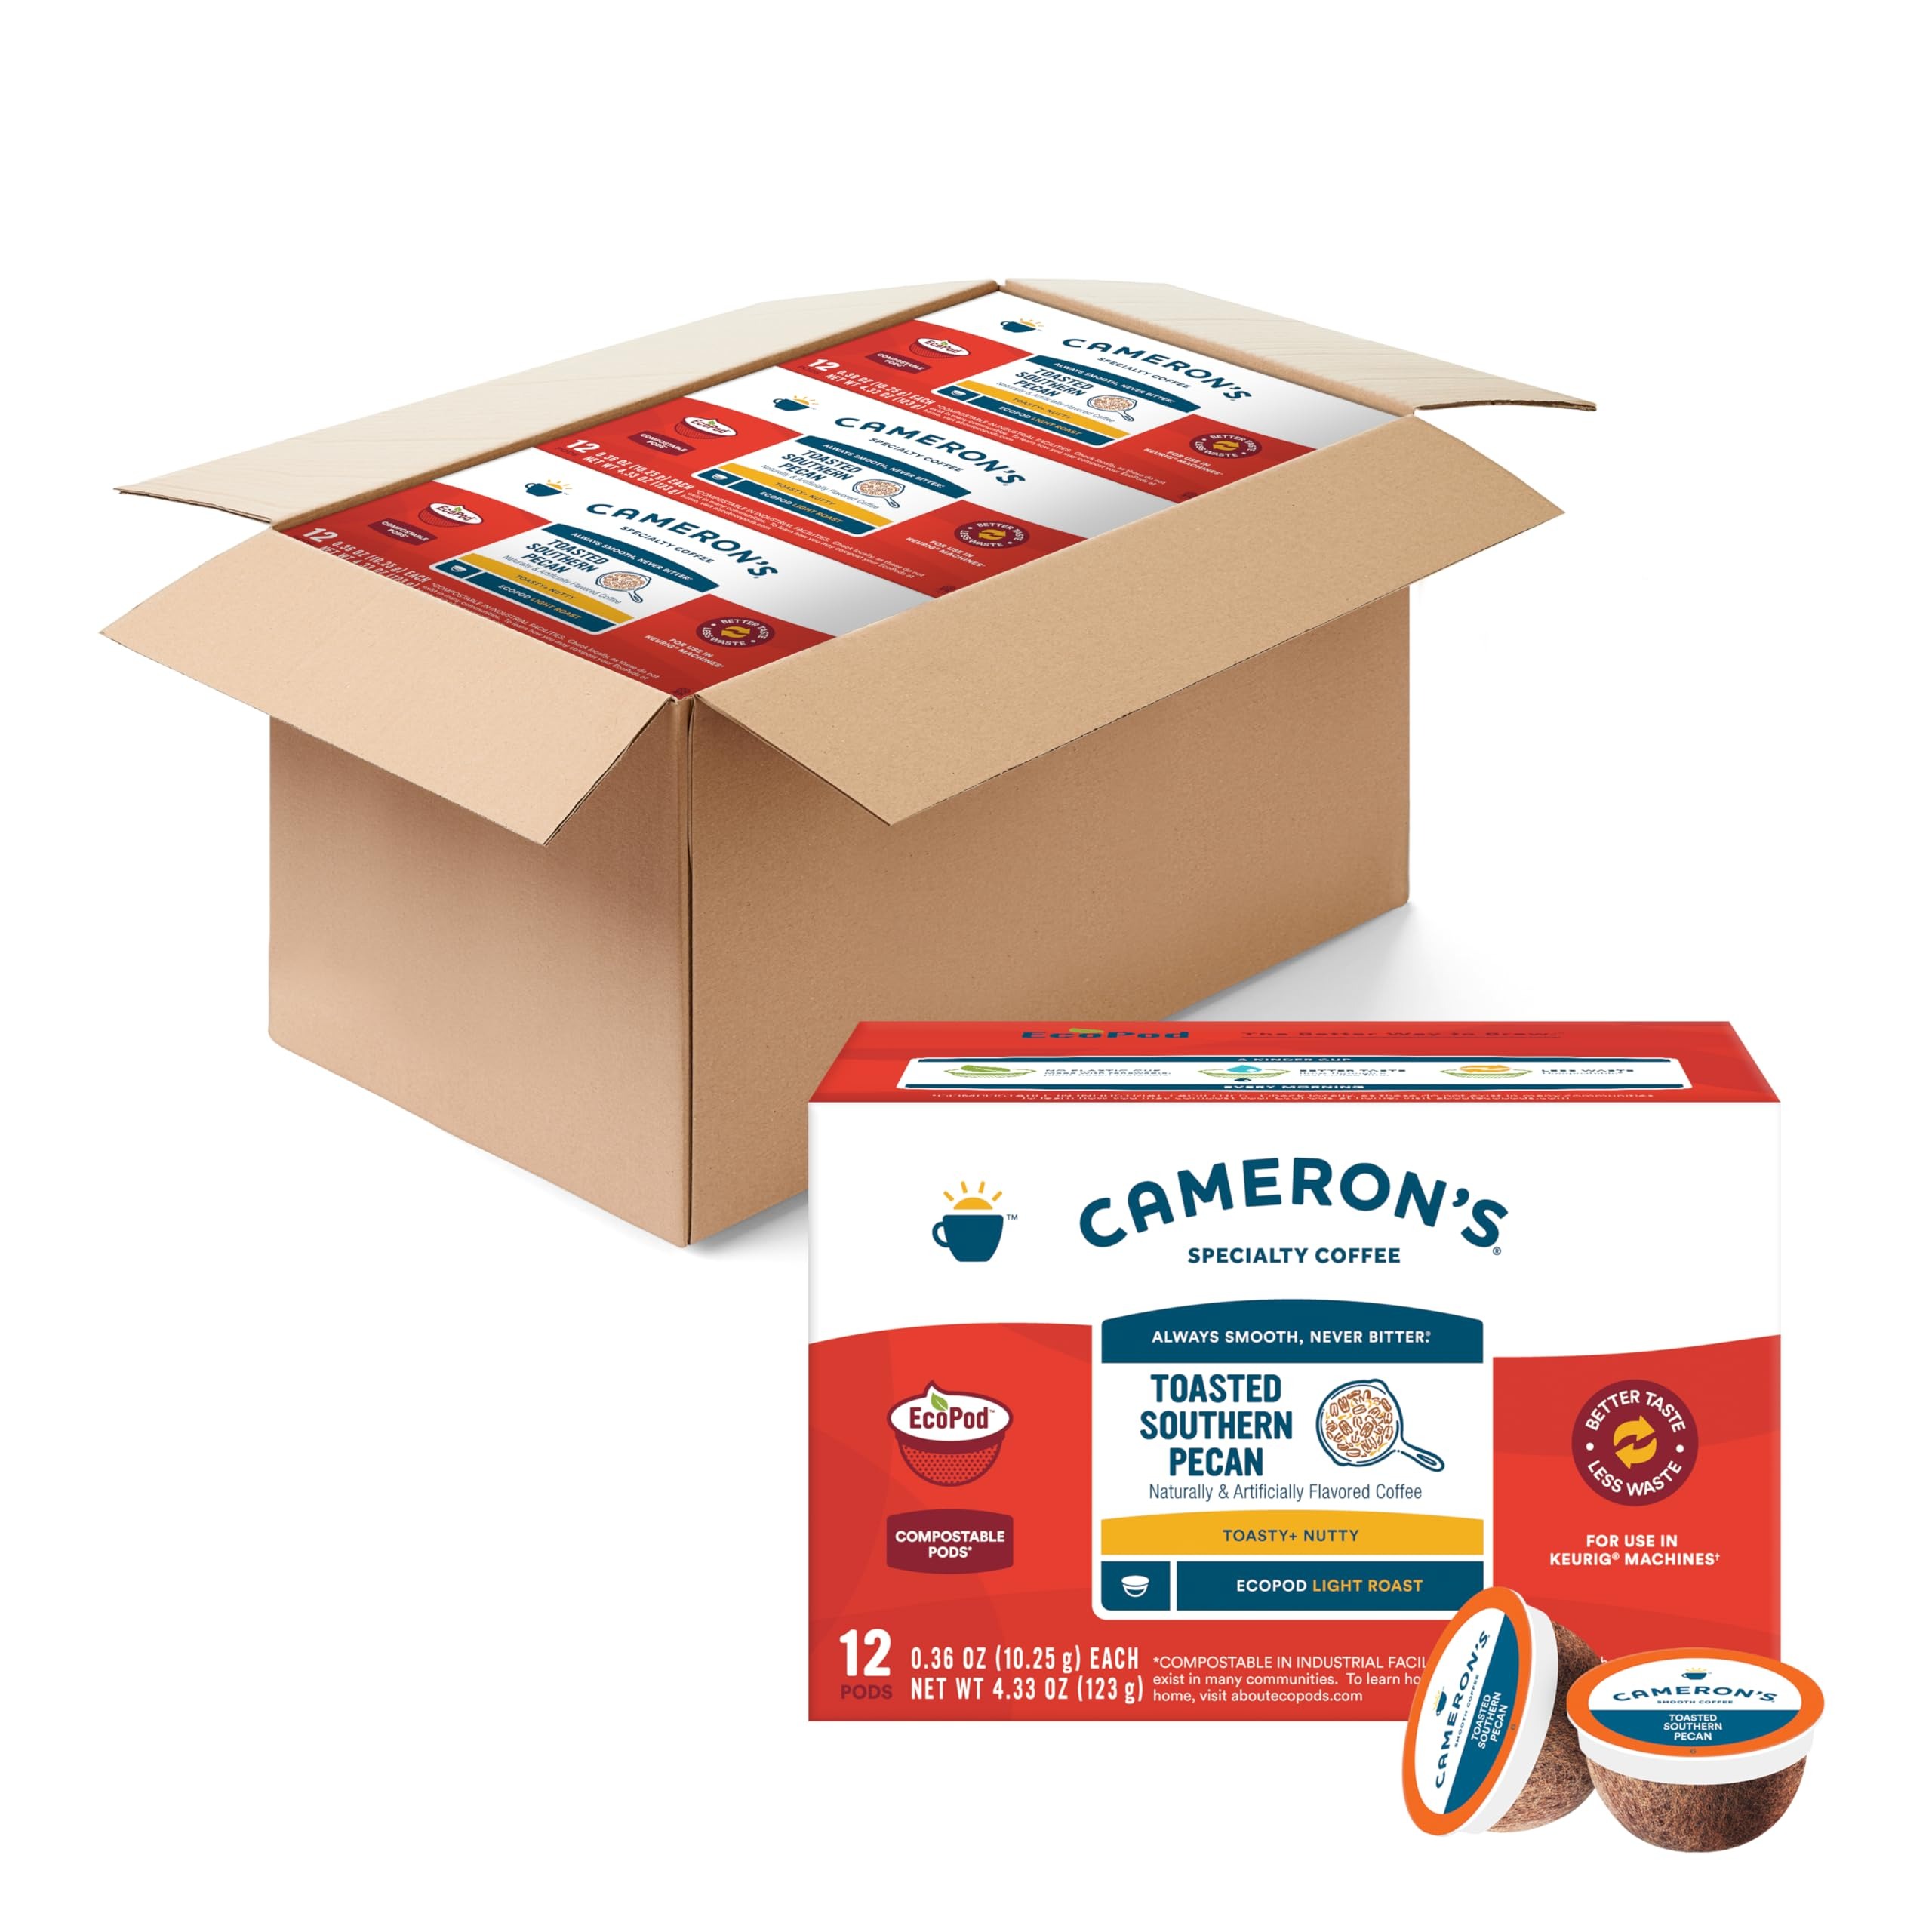
Item Name: Cameron's Coffee Single Serve Pods, Flavored, Toasted Southern Pecan, 12 Count (Pack of 6)
Bullet Point 1: RESPONSIBLY SOURCED: Cameron's is committed to 100% Responsibly Sourced Coffee from around the world
Bullet Point 2: TOASTY & NUTTY: Show your best hospitality by serving this smooth coffee with the taste of sweet, toasted Georgia pecans
Bullet Point 3: TOASTY & NUTTY: Show your best hospitality by serving this smooth coffee with the taste of sweet, toasted Georgia pecans
Bullet Point 4: POSITIVELY FOCUSED: From the farmers we choose to work with, to the actions we take to reduce waste (like reducing water consumption in the roasting process). Cameron’s Coffee is committed to doing the right thing. We're here to Make Every Day Brighter
Bullet Point 5: CAMERON'S PUTS QUALITY FIRST: We choose only specialty grade Arabica, Top 10% of beans in the world, giving you a craveable cup of coffee that's never over-roasted
Value: 72.0
Unit: Count

Price: 17.27